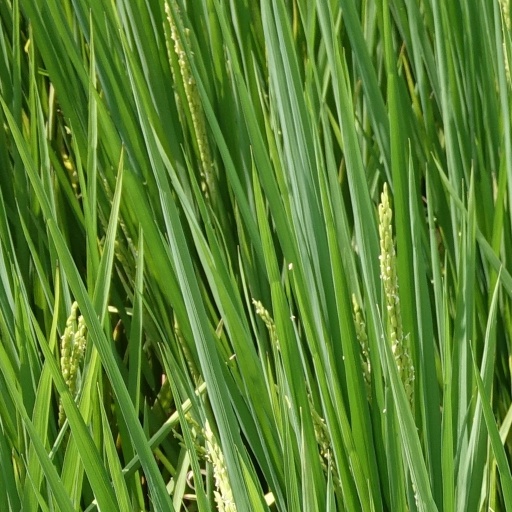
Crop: rice